FC Cherepovets

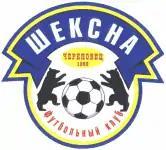
Old Club logo

FC Cherepovets is an association football club from Cherepovets, Russia. It completes in the Russian Second League Division B since 2025.